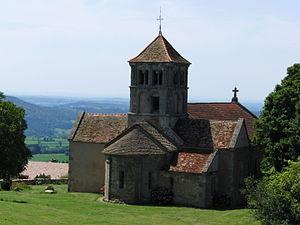
Eglise de Suin, Saône-et-Loire, France